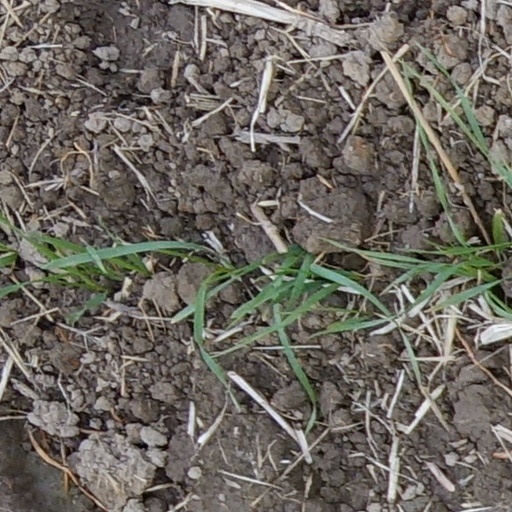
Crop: wheat